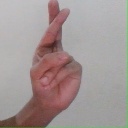
अक्षर: र